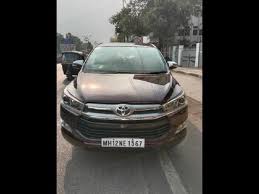
Label: noambulance